List of modern writers on Eastern religions

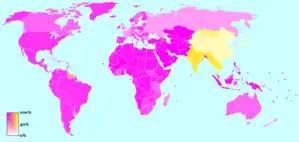
Distribution of Eastern religions (yellow), as opposed to Abrahamic religions (purple).

Eastern religions refers to religions originating in the Eastern world—India, China, Japan and Southeast Asia—and thus having dissimilarities with Western religions. This includes the Indian and East Asian religious traditions, as well as animistic indigenous religions.